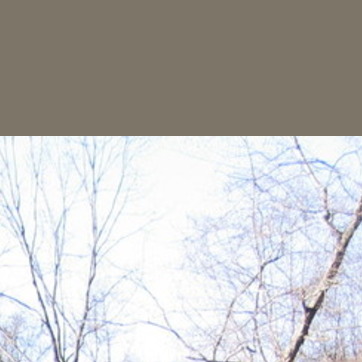
Material: sky